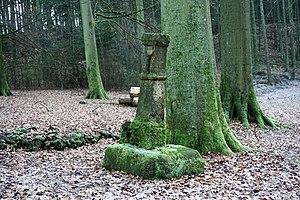
Grunewald, commune de Steinsel. Croix de chemin ""Biergerkrtäiz""."